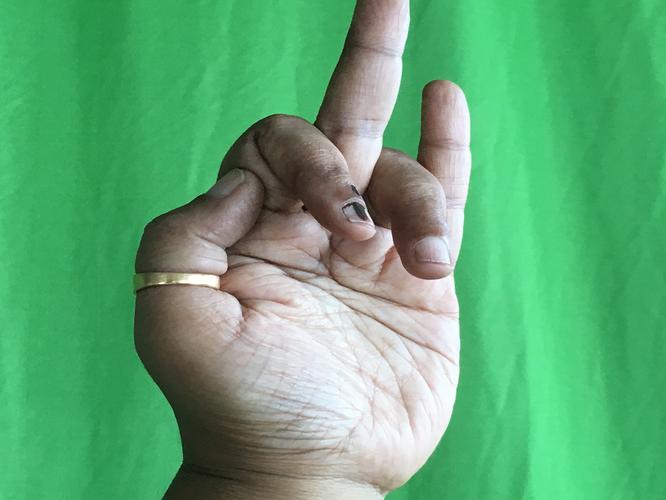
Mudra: Shukatundam
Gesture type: single_hand